Dæmonicus

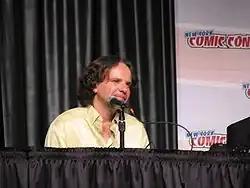

"Dæmonicus" was written and directed by executive producer Frank Spotnitz, marking his third credit as a writer and first credit as director for the season. The episode also marked the second time that Spotnitz helmed an episode's directing, with the first being "Alone". "Daemonicus" is the first Monster-of-the-Week episode of season nine, meaning a stand-alone episode unconnected to the series' wider mythology; as season nine was promoted as the "new" "X-Files", it was important to develop new settings for the show. One of these new settings was to move Dana Scully from the X-Files office to the FBI Academy at Quantico. The scenes at the FBI Academy were shot at a lecture hall at UCLA. Spotnitz’s wife, Melissa, appears as one of the students in Scully’s class.